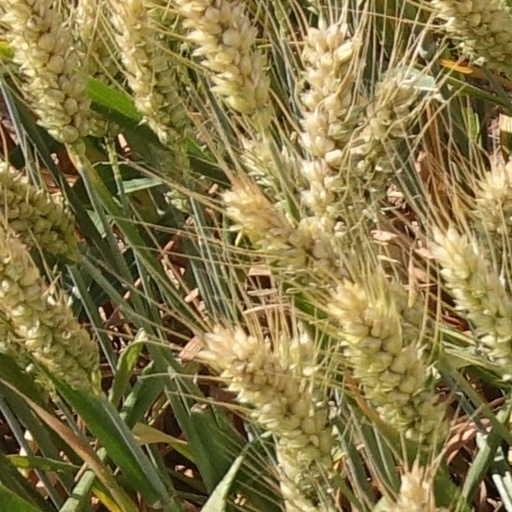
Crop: wheat